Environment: lab
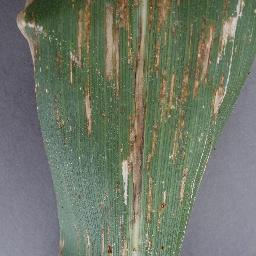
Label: gray_leaf_spot